TLC: Tables, Ladders & Chairs (2020)

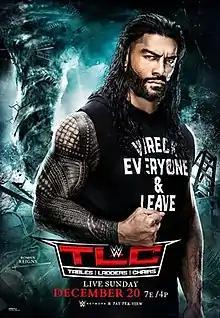
Promotional poster featuring Roman Reigns

The 2020 TLC: Tables, Ladders & Chairs was a professional wrestling event produced by WWE. It was the 12th annual and final and took place on December 20, 2020, from the WWE ThunderDome, hosted at Tropicana Field in St. Petersburg, Florida. The event aired via pay-per-view (PPV) and livestreaming and featured wrestlers from the promotion's Raw and SmackDown brand divisions. It was WWE's first PPV and livestreaming event to present the ThunderDome from Tropicana Field during the COVID-19 pandemic, following a four-month residency at Orlando's Amway Center. The 2020 event would in turn be the final TLC PPV as the 2021 event was canceled in favor of an event called Day 1.